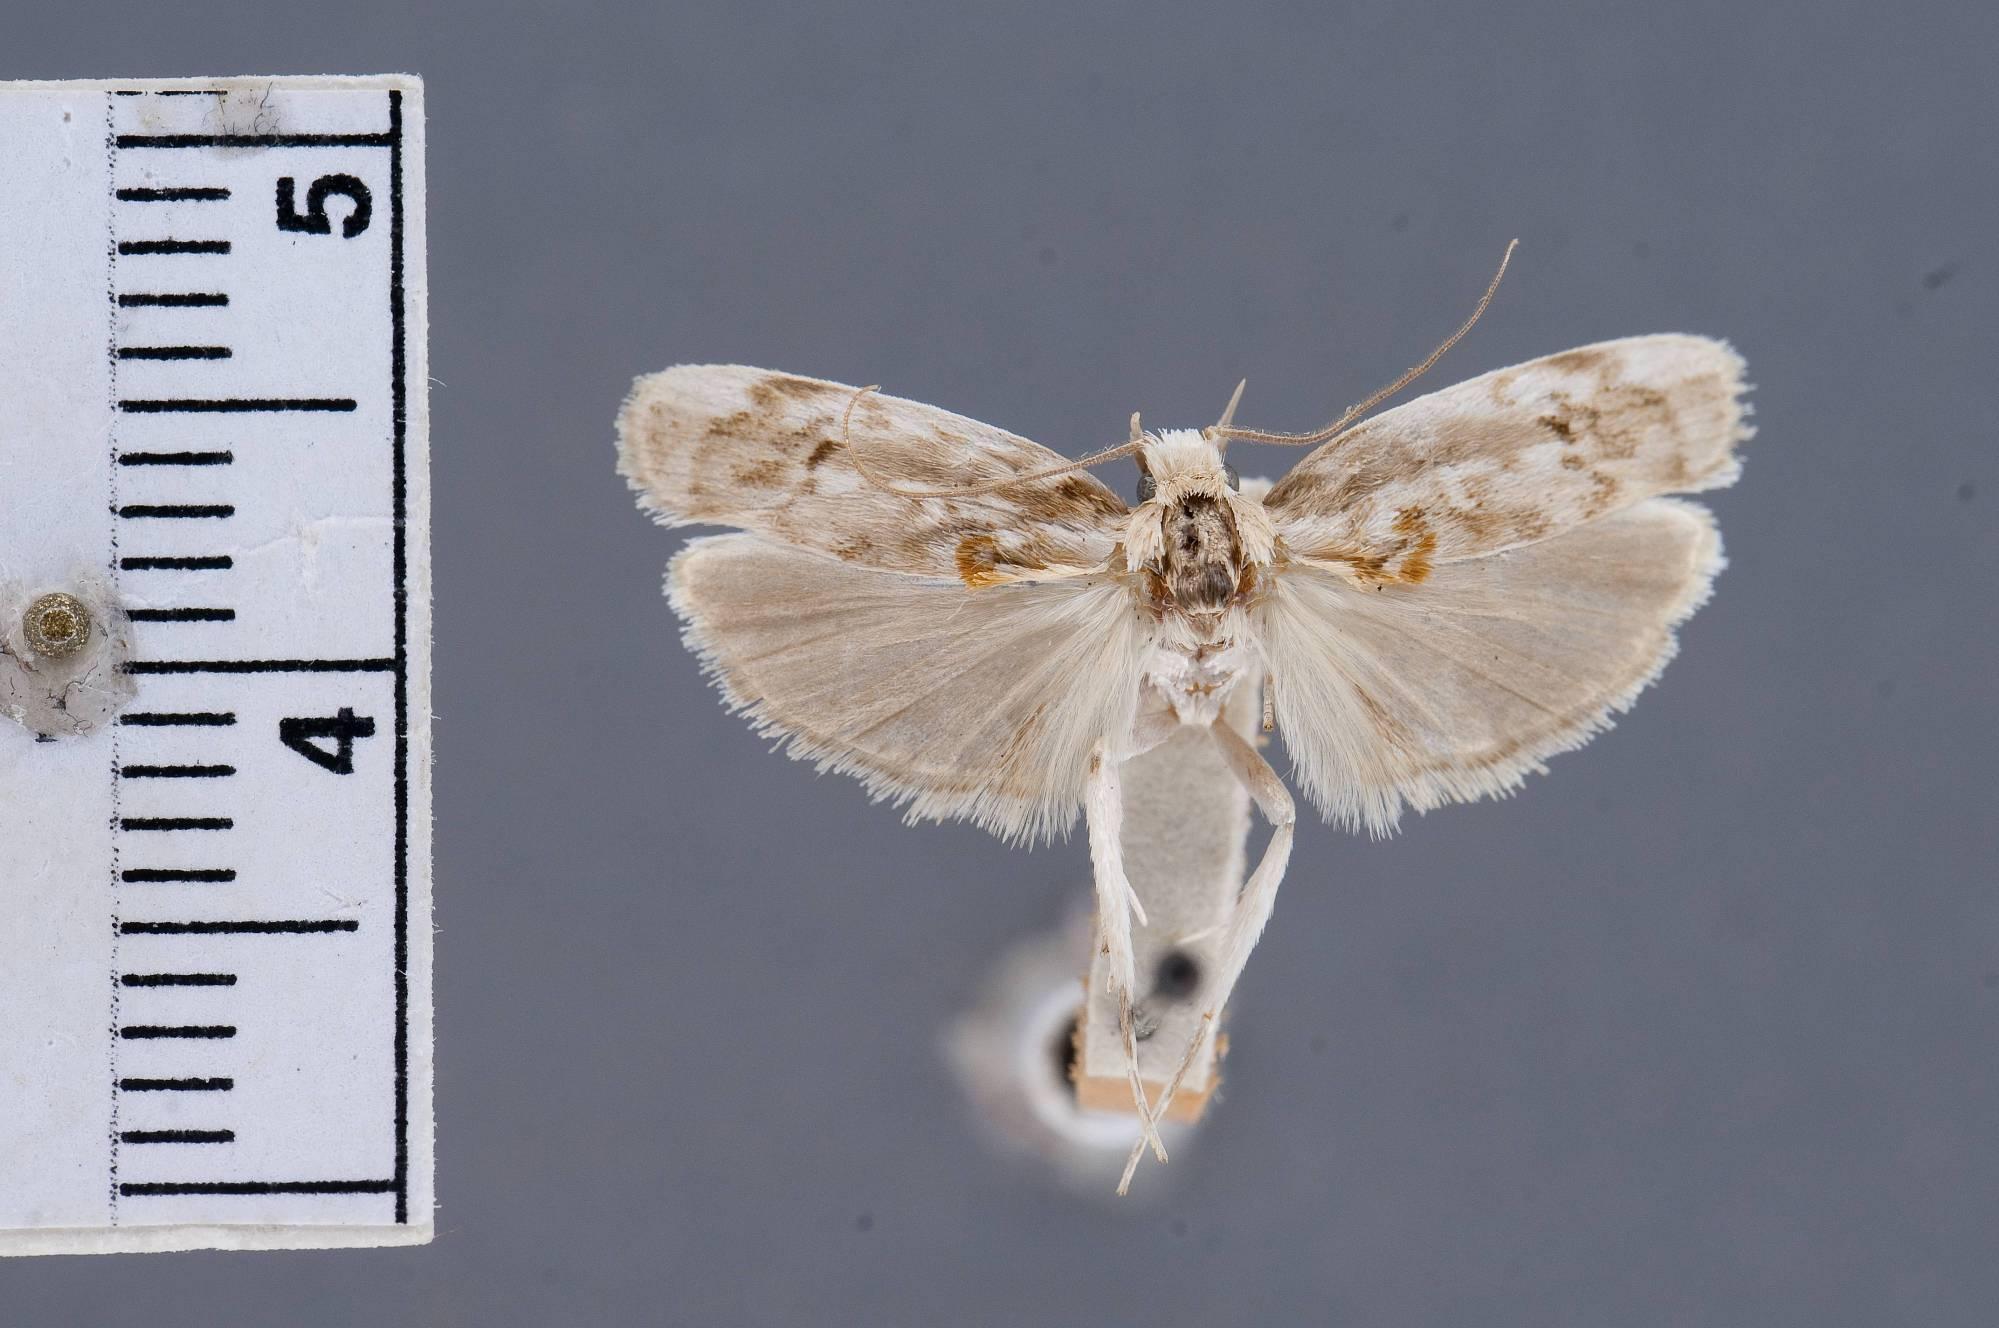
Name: Stenoma mitratella
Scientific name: Stenoma mitratella Busck, 1914
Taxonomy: Animalia, Arthropoda, Insecta, Lepidoptera, Glossata, Depressariidae, Stenomatinae
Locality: Porto Bello, Colón, Panama
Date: Mar 1912